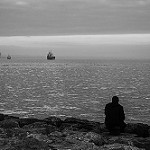
Label: B & W